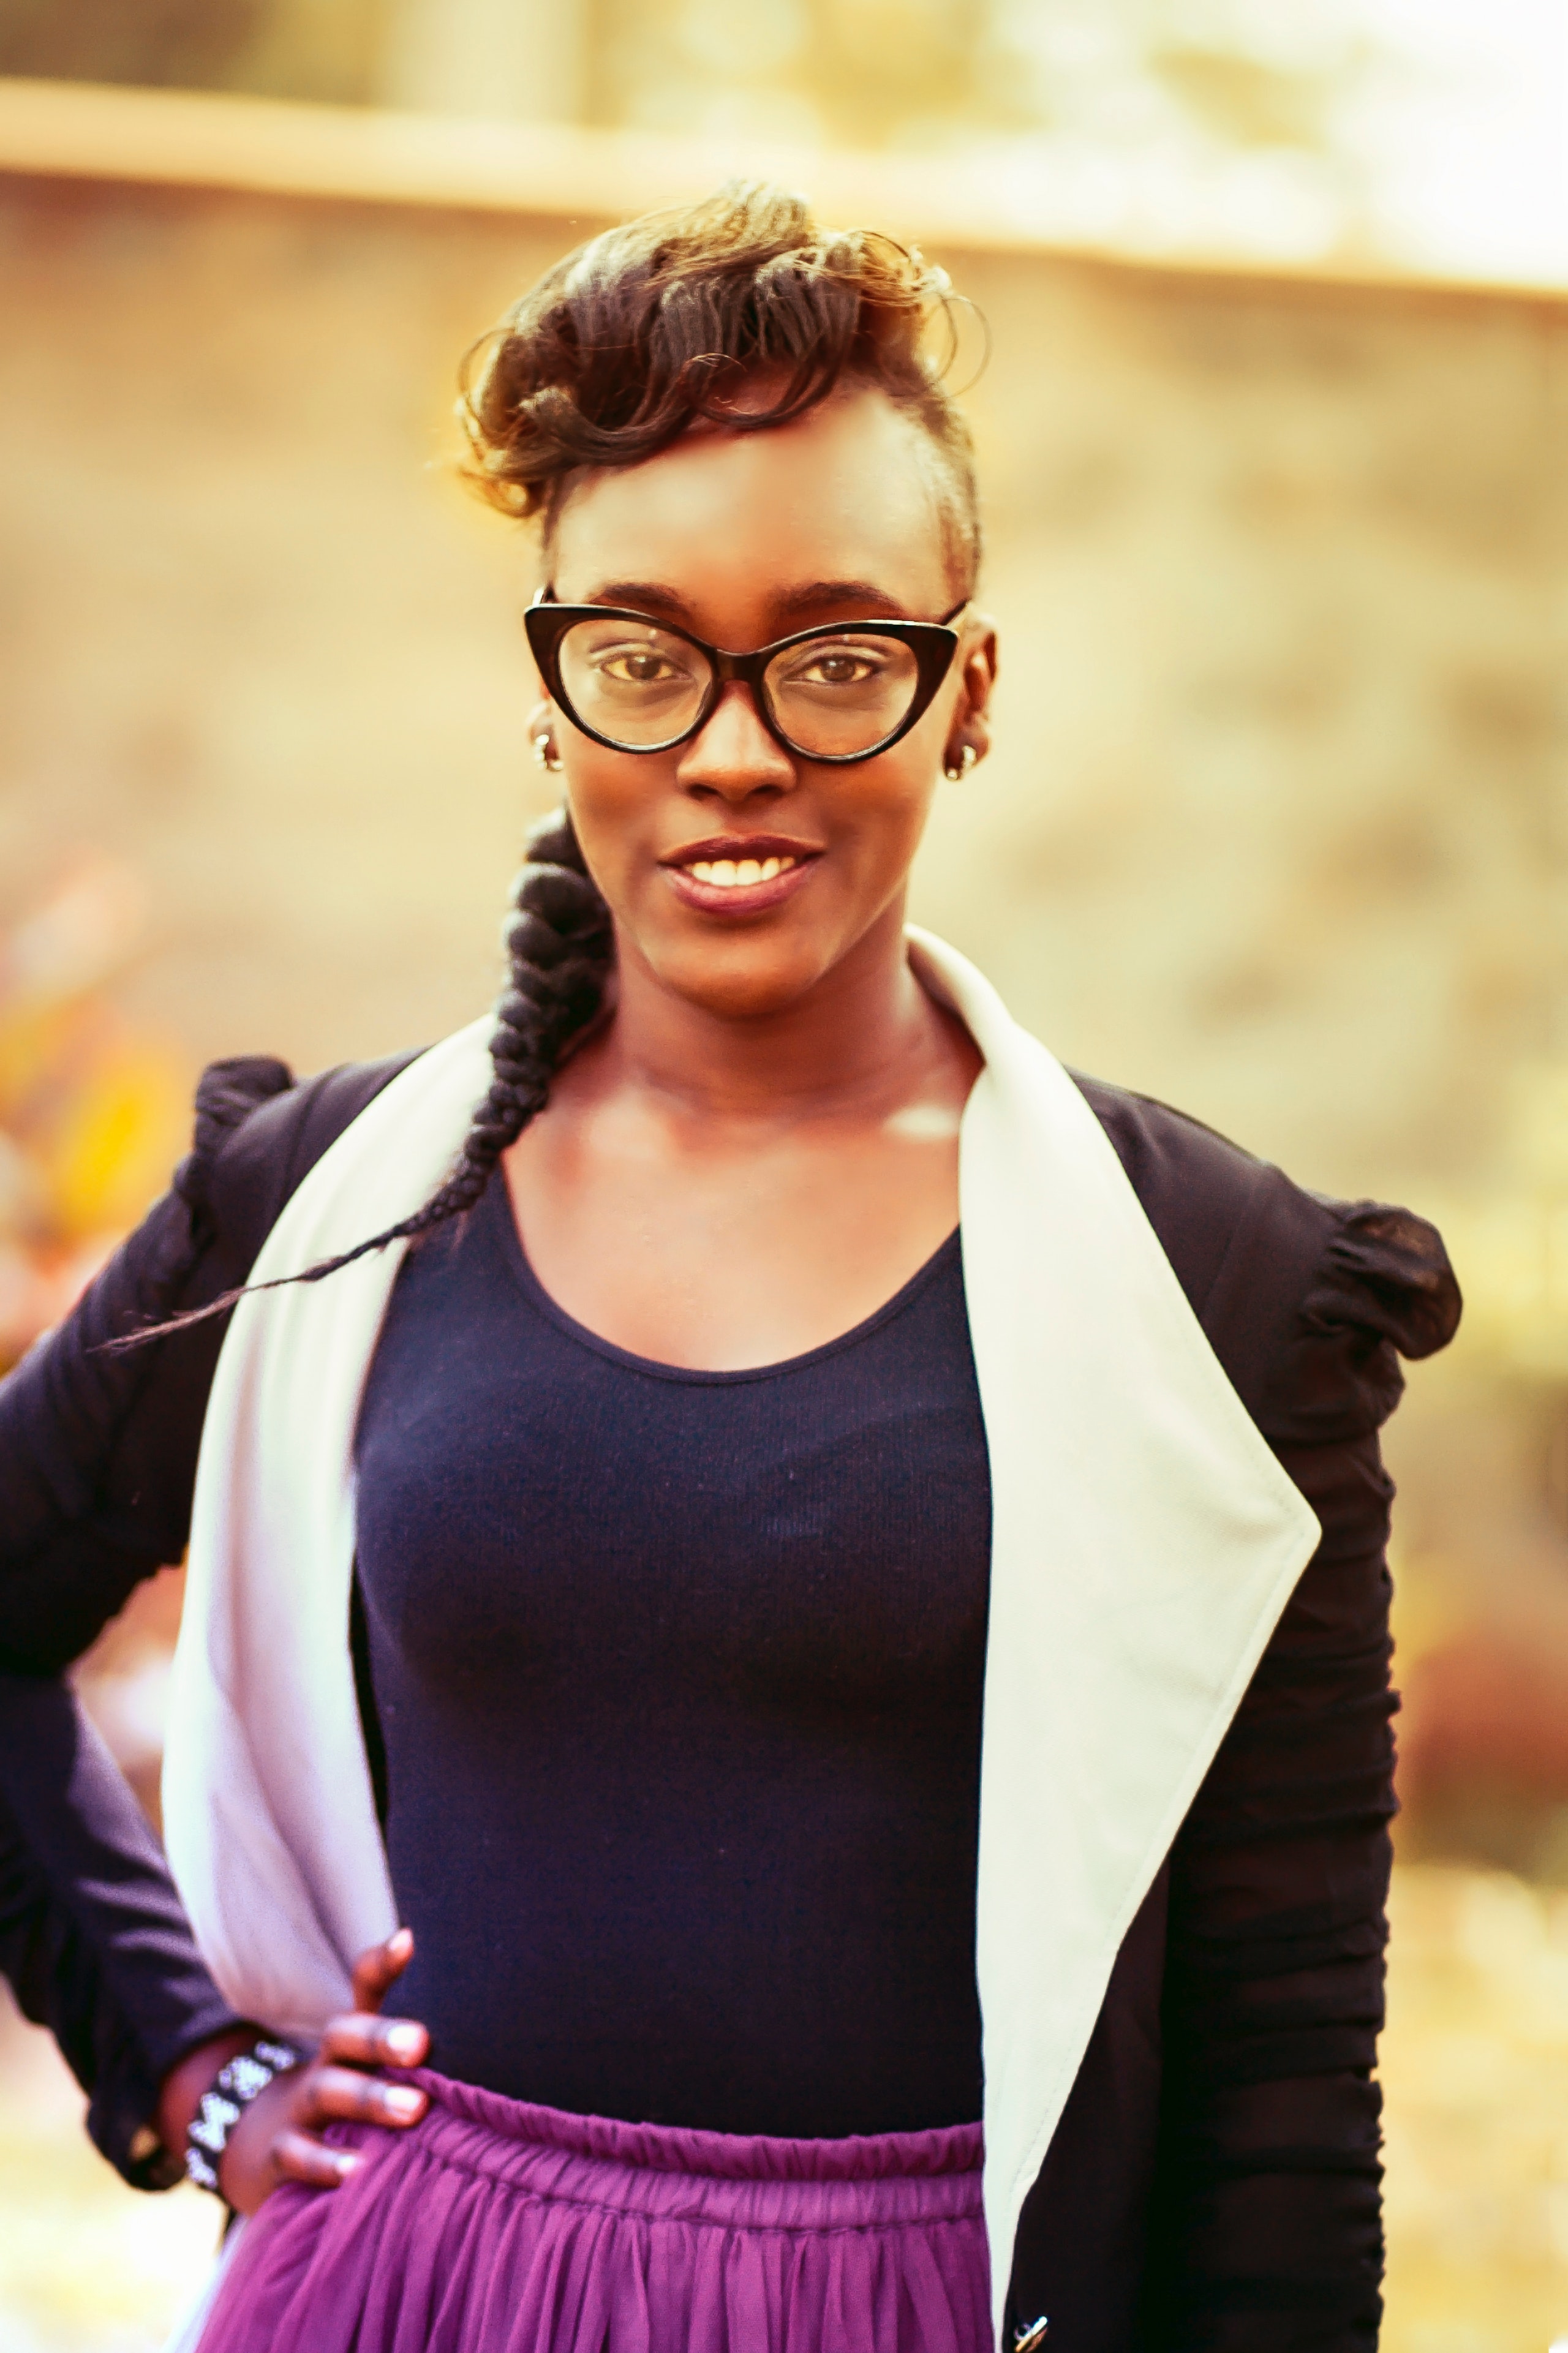
eyewear, glasses, beauty, smile, cool, fashion, outerwear, fun, photography, street fashion, sunglasses, vision care, photo shoot, happy, style, abdomen, top, gesture, black hair